Brazilian Portuguese

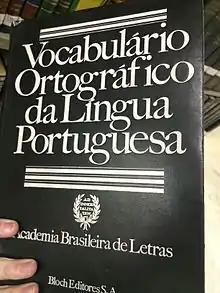
Orthographic Vocabulary of the Portuguese Language of the Brazilian Academy of Letters.

There are various differences between European Portuguese and Brazilian Portuguese, such as the dropping of the second-person conjugations (and, in some dialects, of the second-person pronoun itself) in everyday usage and the use of subject pronouns as direct objects.